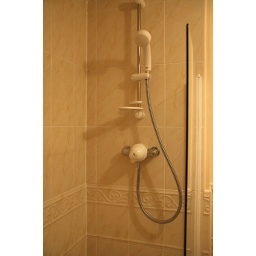
The shower detaches very easily and the glass door opens up so we can wash our hair over the bath!